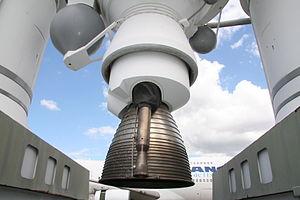
Tuyère du moteur Vulcain d'une maquette de la fusée Ariane 5 - Salon du Bourget 2009